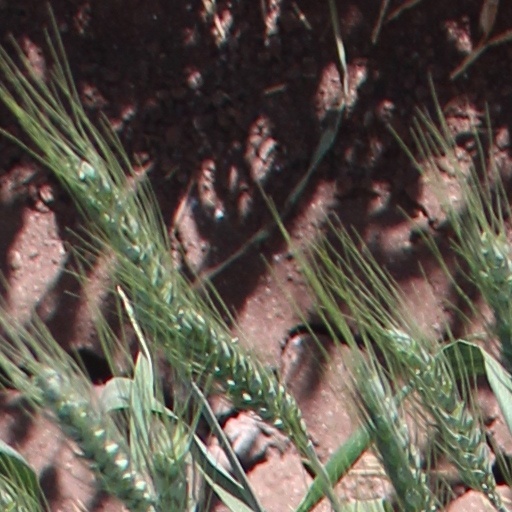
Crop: wheat